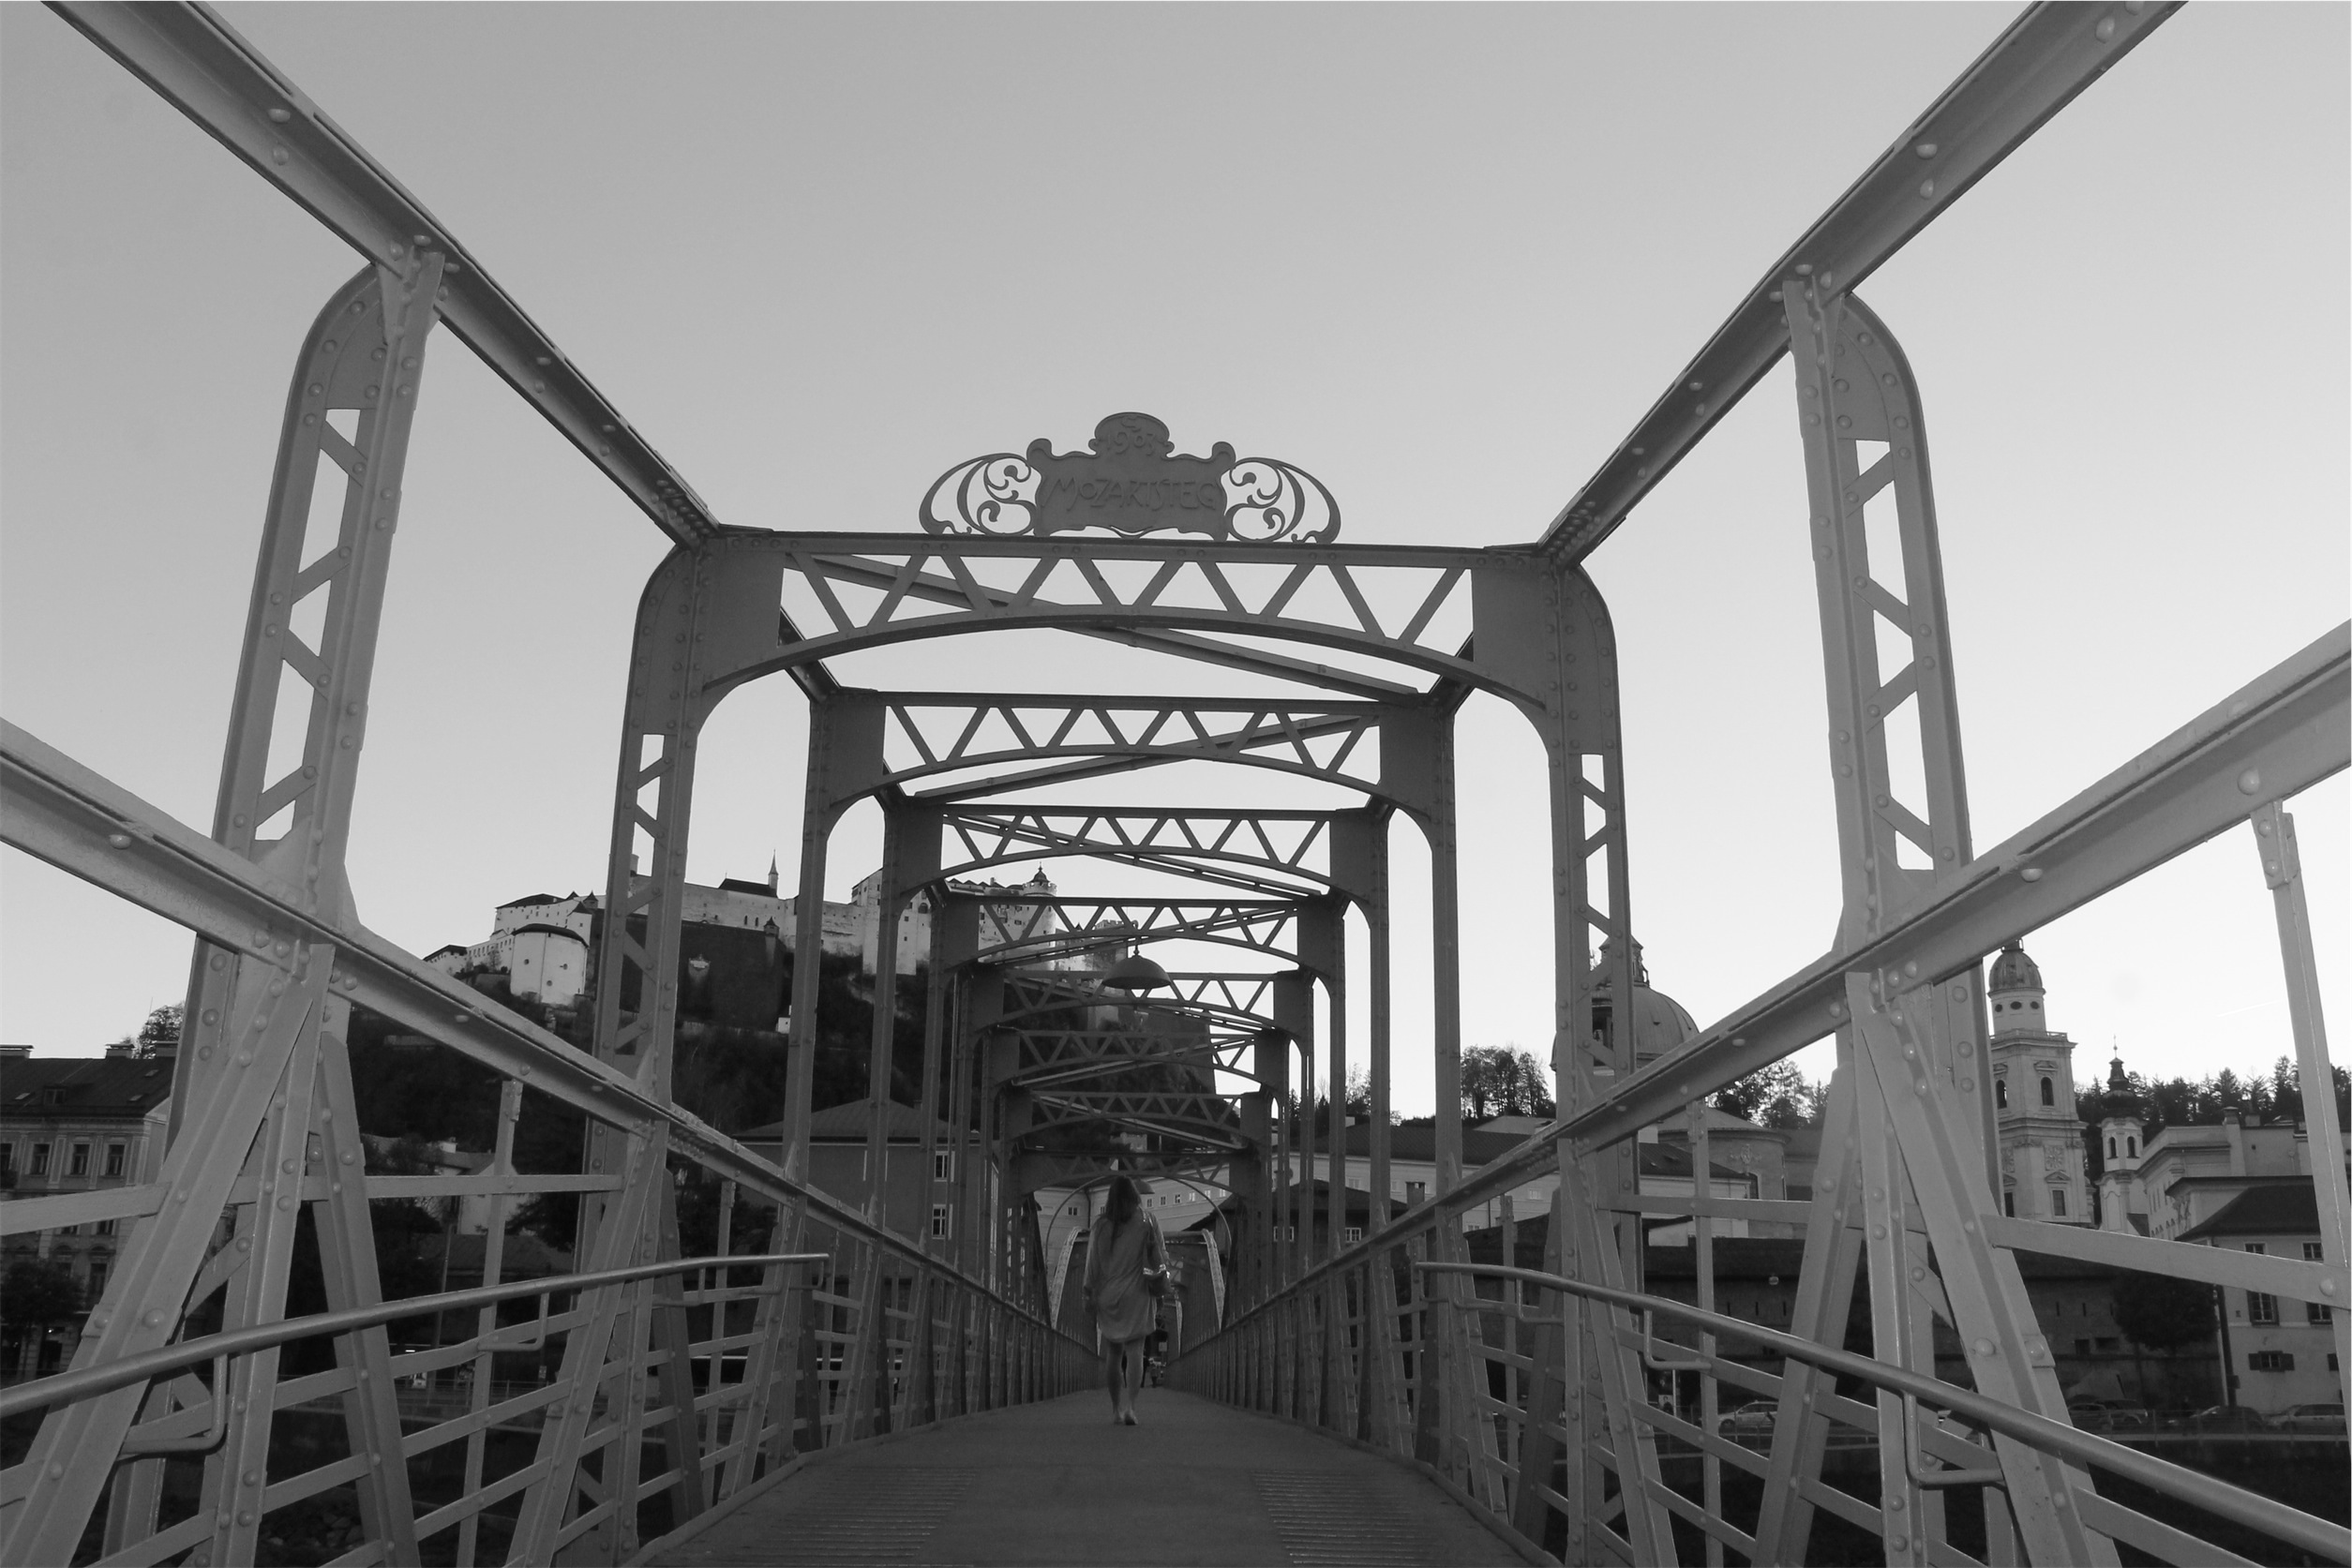
black and white, architecture, bridge, town, city, landmark, monochrome, symmetry, truss bridge, skyway, monochrome photography, nonbuilding structure